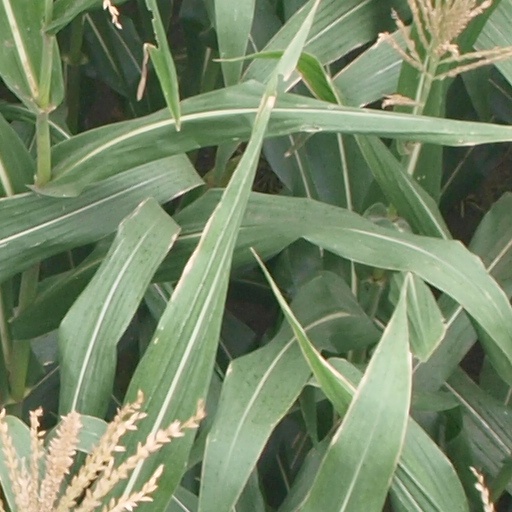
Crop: maize; corn